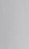
Surface type: concrete